Basava

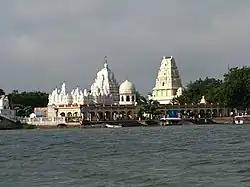
Kudala sangama in Bagalkot district, where Basava's samadhi is located.

Modern scholarship relying on historical evidence such as the Kalachuri inscriptions state that Basava was the 12th-century poet-philosopher who revived and energized an already existing tradition. The community he helped form is also known as the "Sharanas". The community is largely concentrated in Karnataka, but has migrated into other states of India as well as overseas. Towards the end of the 20th century, Michael estimates, one-sixth of the population of the state of Karnataka, or about 10 million people, were Veerashaiva Lingayat or of the tradition championed by Basava. Veerashaiva Lingayat constitutes around 17% of Karnataka's population and has dominance over 100 out of 223 constituencies. Among the total of 23 chief ministers that Karnataka had since 1952, 10 were from Lingayat community.